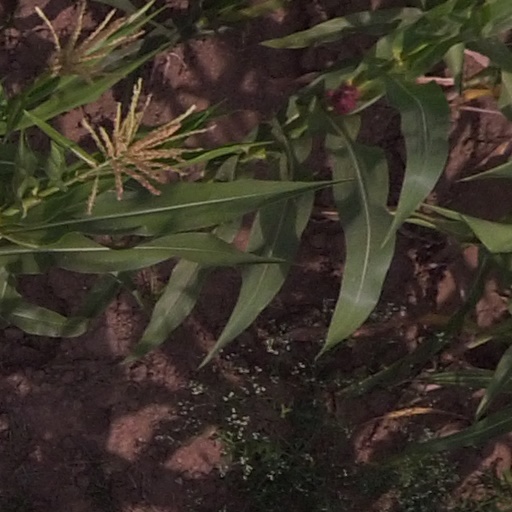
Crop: maize; corn